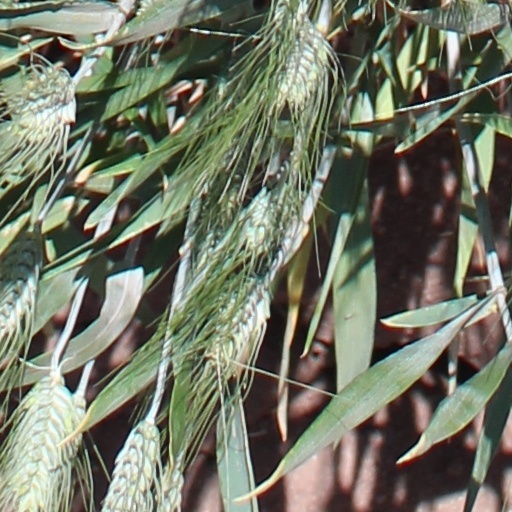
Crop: wheat